Sigmund Jähn

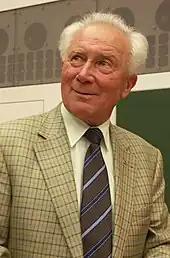
Jähn in 2009

Jähn was awarded the Hero of the GDR and the Hero of the Soviet Union medals in April 1981, and a bust of the cosmonaut was unveiled in the "Hain der Kosmonauten" (trans. Hall of Cosmonauts) in front of the Archenhold Observatory in East Berlin. It was removed in 1990, though was later replaced with a new version in the Saxony State Statistical Office on 22 February 2008. Some schools, recreational centers, street names, and the cargo ship were named in honor of Jähn throughout his lifetime. The , Germany, where Sputnik 1 was first observed from Earth, was also renamed after Jähn in 1979.